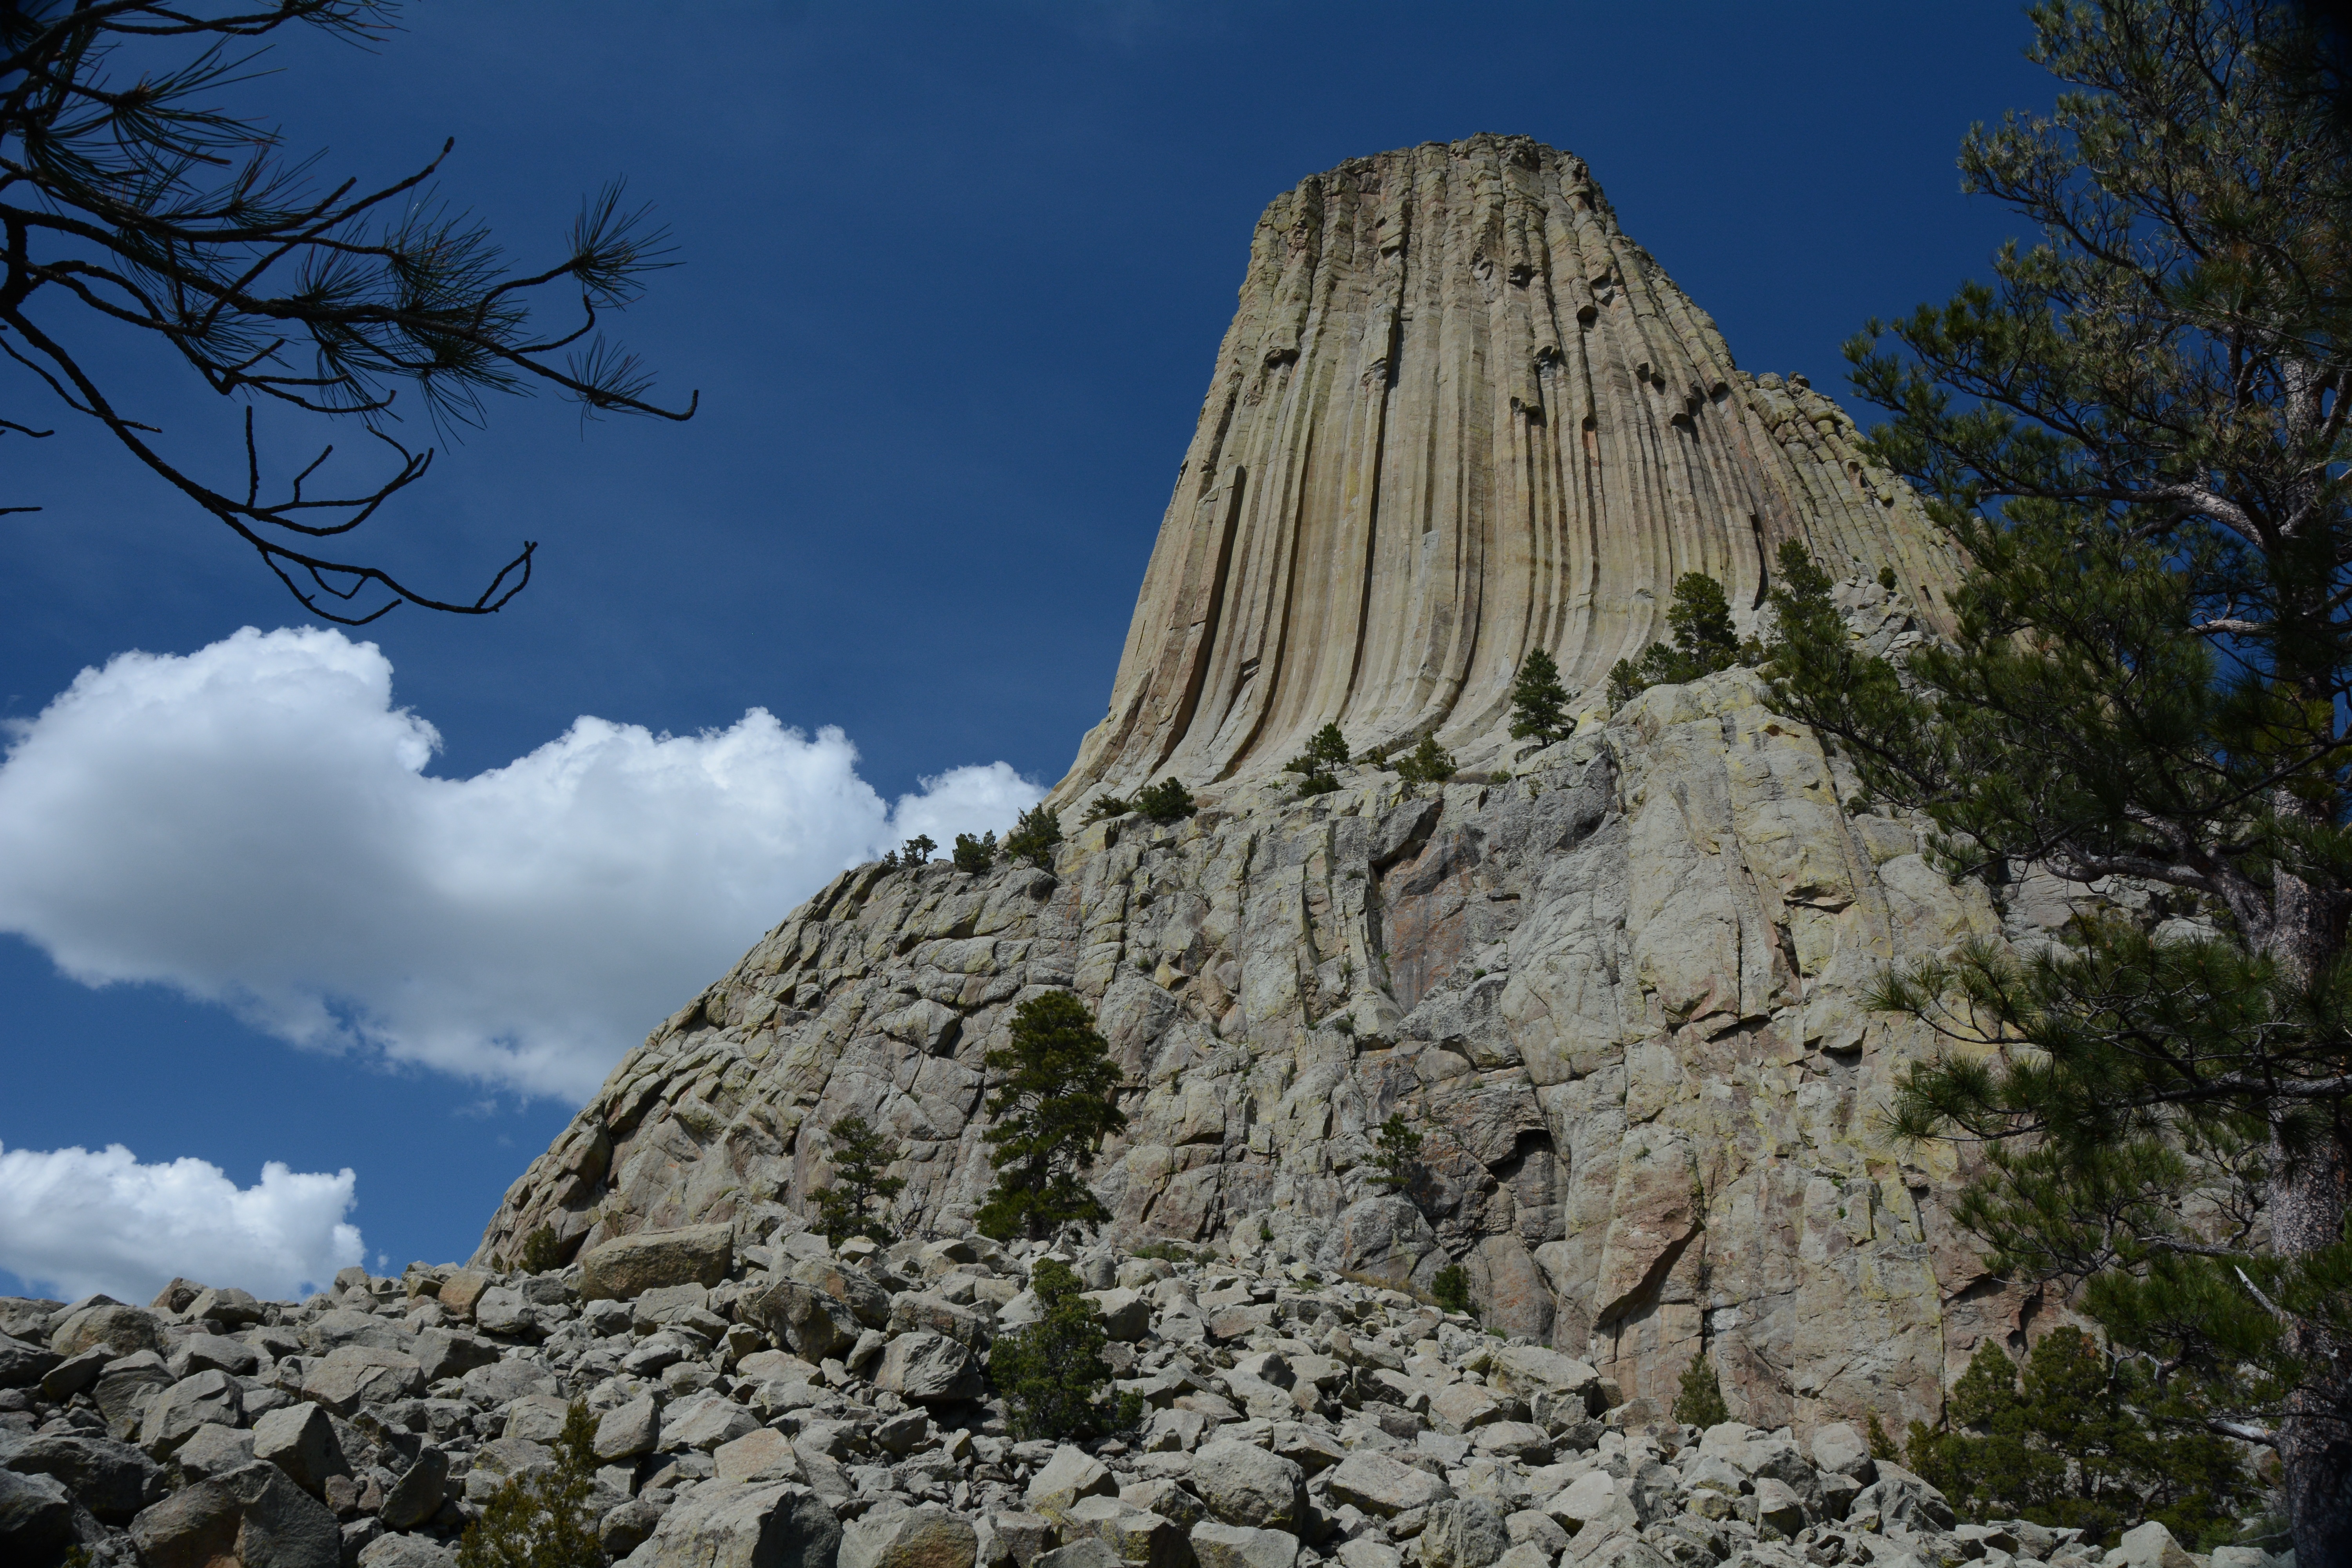
landscape, tree, rock, wilderness, mountain, adventure, view, mountain range, monument, summer, vacation, travel, formation, cliff, tower, scenic, hike, natural, park, scenery, volcano, climbing, tourism, terrain, national park, material, ridge, summit, geology, badlands, plateau, wyoming, volcanic, destination, national monument, devil's tower, mountainous landforms